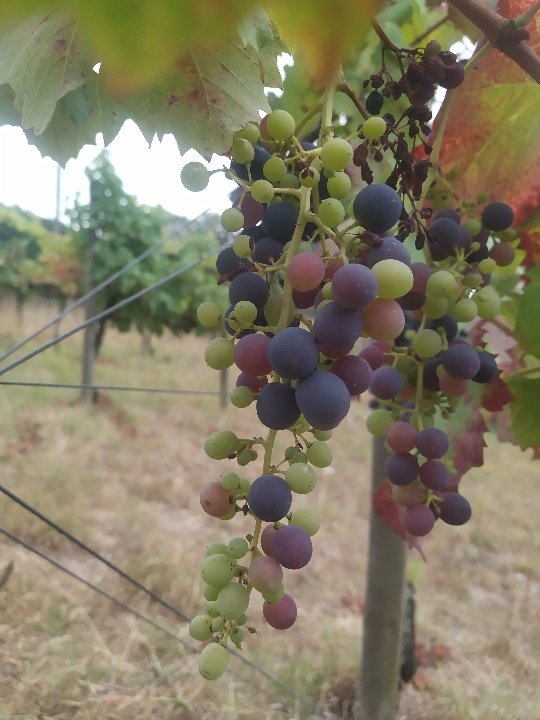
Berries visible: 151
Grape clusters: 2